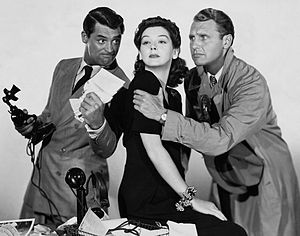
Sensationen
Cary Grant, Rosalind Russell og Ralph Bellamy i reklame for Sensationen
Sensationen er en amerikansk filmkomedie fra 1940 instrueret og produceret af Howard Hawks. Filmen har Cary Grant, Rosalind Russell og Ralph Bellamy i hovedrollerne og har manuskript af Charles Lederer, Ben Hecht og Charles MacArthur efter et skuespil af Hecht og MacArthur med titlen The Front Page. En vigtig forskel fra skuespillet til filmen er, at figuren Hildy Johnson har skiftet køn fra mand til kvinde.